Feudal barony of Hatch Beauchamp

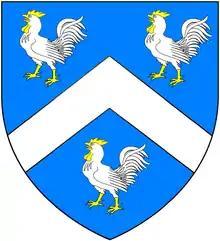
Arms of Lloyd of Dolobran, Montgomery, Wales (of which family were the Lloyd Quakers, bankers and steel manufacturers of Birmingham: "Azure, a chevron between three cocks argent armed crested and wattled or"

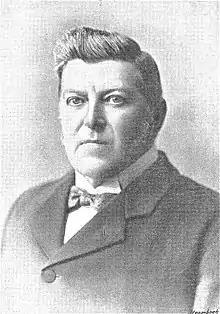
(William) Henry Lloyd (1839–1916), who in 1899 purchased Hatch Court

In 1899 (William) Henry Lloyd (1839–1916) purchased Hatch Court and its 360-acre estate. He was a member of the wealthy Lloyd family of Birmingham, Quakers by religion, long established steel manufacturers and founders of Lloyds Bank, which originated at Dolobran Hall, Montgomeryshire in Wales. He was the fifth son of Samuel II "Quaker" Lloyd (1795–1862), who established the iron founder "Lloyds Foster & Co." which owned the "Old Park Works" foundry and colliery in Wednesbury. The firm however lost a fortune supplying materials for Blackfriars Bridge in London. In 1818 "Quaker" Lloyd moved residence to The Hollies, Wood Green, Wednesbury to supervise his mining estate. He took over Bills & Mills ironworks and renamed it "Darlastan Iron Company" and built Kings Hill Ironworks. "Quaker" Lloyd married Mary Honeychurch (1795–1865).